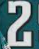
Number: 2